Prisoner 1040

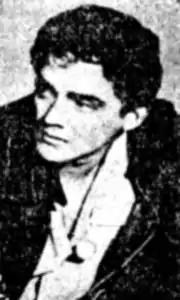

Prisoner 1040 is a 1958 Argentine thriller film directed by Rubén W. Cavalloti. The film is about an honest man who is wrongly imprisoned and experiences the horror within the cold walls of the prison.